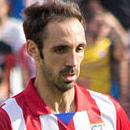
Age: 27